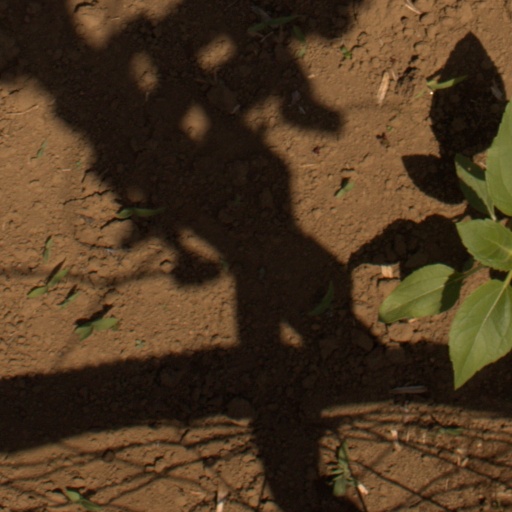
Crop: Jerusalem artichoke